Billboard year-end top 50 singles of 1957

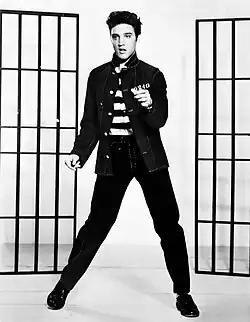
Elvis Presley had four songs on the year-end top 50, the most of any artist in 1957, including "All Shook Up", the number one song of the year.

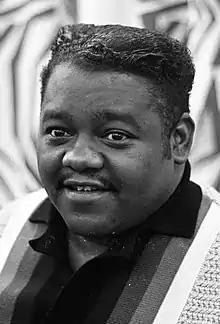
Fats Domino had three songs on the year-end top 50.

This is a list of "Billboard" magazine's top 50 singles of 1957 according to retail sales.